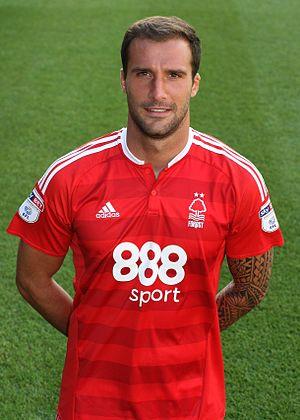
Apóstolos Véllios en grec : Απόστολος Βέλλιος, né le 8 janvier 1992 à Thessalonique, est un footballeur international grec qui évolue au poste d'attaquant à l'Atromitos FC.